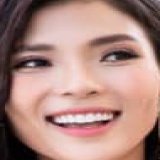
diễn viên Thúy Diễm